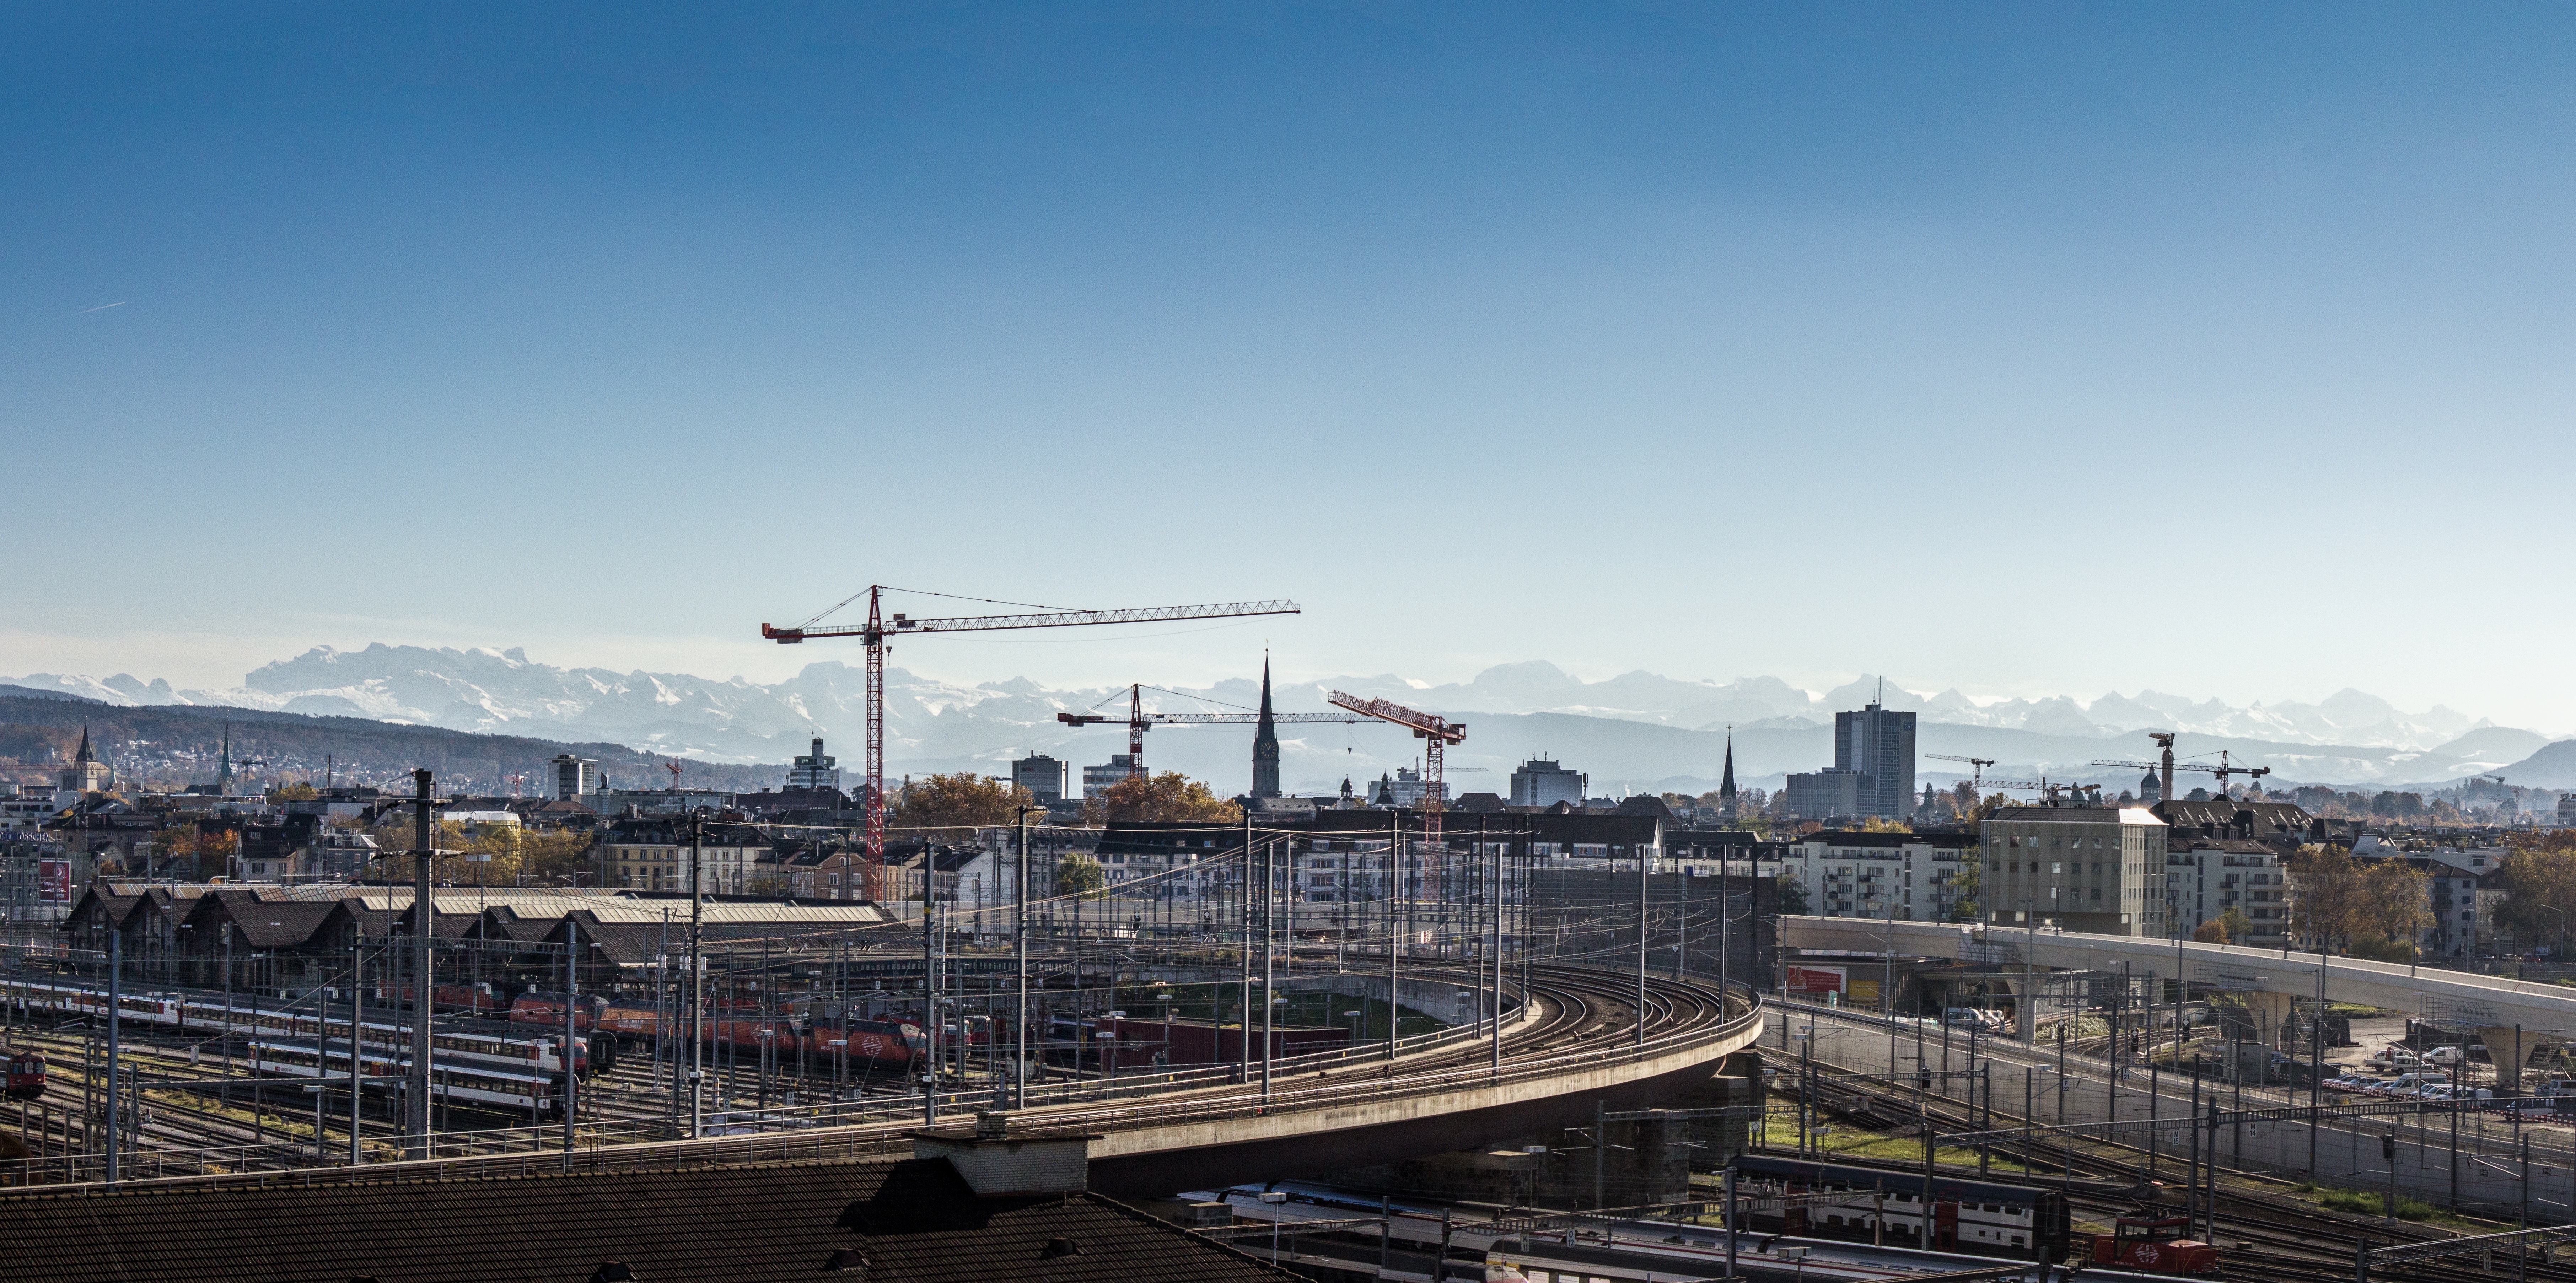
landscape, horizon, architecture, structure, skyline, building, city, cityscape, panorama, travel, transport, construction, vehicle, landmark, stadium, arena, swiss, aerial photography, urban area, sport venue